Etruscan religion

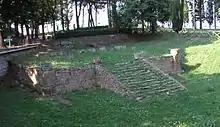
Rare Etruscan "fanu" located at Orvieto.

Divinatory inquiries according to discipline were conducted by priests whom the Romans called haruspices or sacerdotes; Tarquinii had a college of 60 of them. The Etruscans, as evidenced by the inscriptions, used several words: "capen" (Sabine "cupencus"), "maru" (Umbrian "maron-"), "eisnev", "hatrencu" (priestess). They called the art of haruspicy "ziχ neθsrac".